Hillsborough disaster

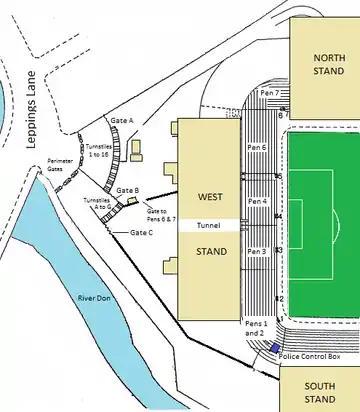
Leppings Lane was the sole access point for Liverpool fans. The approach has been described as a "bottleneck" from which two sides of the stadium were being filled.

As is common practice at domestic football matches in England, opposing supporters were segregated in and around the stadium. Nottingham Forest were allocated the South Stand and Spion Kop, with a combined capacity of 29,800 spectators, reached by 60 turnstiles spaced along the south and east sides of the ground. Liverpool were allocated the North Stand and West Stand, with a combined capacity of 24,256 spectators, reached by 23 turnstiles from a narrow concourse off Leppings Lane. Ten turnstiles (numbered 1 to 10) provided access to 9,700 seats in the North Stand, six turnstiles (numbered 11 to 16) provided access to 4,456 seats in the upper tier of the West Stand, and a further seven turnstiles (lettered A to G) gave access to 10,100 standing places in the lower tier of the West Stand. Although a greater number of Liverpool supporters were expected to attend the match, Forest had been allocated the larger spectator area, to avoid the approach routes of rival fans crossing. As a result of the stadium layout and the segregation policy, the additional turnstiles that would normally have allowed access to the North Stand from the east were not being used, and the Liverpool fans were forced to converge on the single entrance at Leppings Lane. On the day of the match, radio and television broadcasters were advising anyone without a ticket not to attend. Rather than establishing crowd safety as their top priority, the clubs, local authorities and police viewed their roles and responsibilities through the 'lens of hooliganism'.